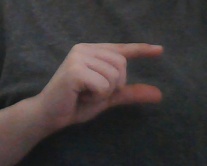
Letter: dal